Eurythmics

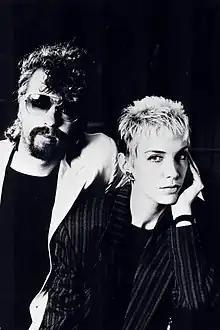
Eurythmics, featuring David A. Stewart (left) and Annie Lennox (right), in 1985.

Eurythmics were a British new wave duo formed in 1980, consisting of Scottish vocalist Annie Lennox and English musician and producer Dave Stewart. They were both previously in the Tourists, a band that broke up in 1980. They released their first studio album, "In the Garden", in 1981 to little success, but achieved global acclaim with their second album, "Sweet Dreams (Are Made of This)" (1983). The title track became a worldwide hit, reaching number two in the UK Singles Chart, and number one in Canada and on the US "Billboard" Hot 100. Eurythmics went on to release a string of hit singles and albums, including "Love Is a Stranger", "There Must Be an Angel (Playing with My Heart)" and "Here Comes the Rain Again", before splitting in 1990.